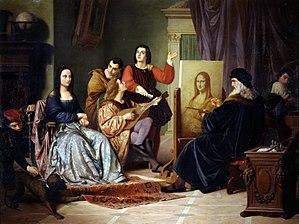
La Joconde, ou Portrait de Mona Lisa, est un tableau de l'artiste Léonard de Vinci, réalisé entre 1503 et 1506 ou entre 1513 et 1516, et peut-être jusqu'à 1519, qui représente un portrait mi-corps, probablement celui de la Florentine Lisa Gherardini, épouse de Francesco del Giocondo. Acquise par François Iᵉʳ, cette peinture à l'huile sur panneau de bois de peuplier de 77 × 53 cm est exposée au musée du Louvre à Paris. La Joconde est l'un des rares tableaux attribués de façon certaine à Léonard de Vinci.